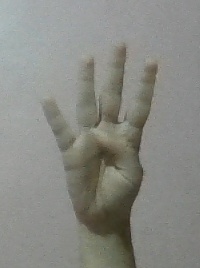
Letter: kaaf